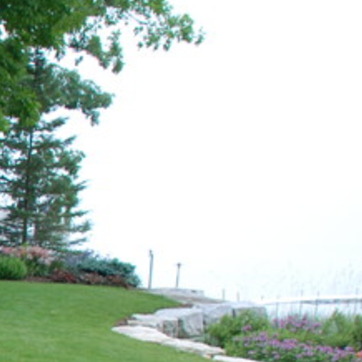
Material: sky